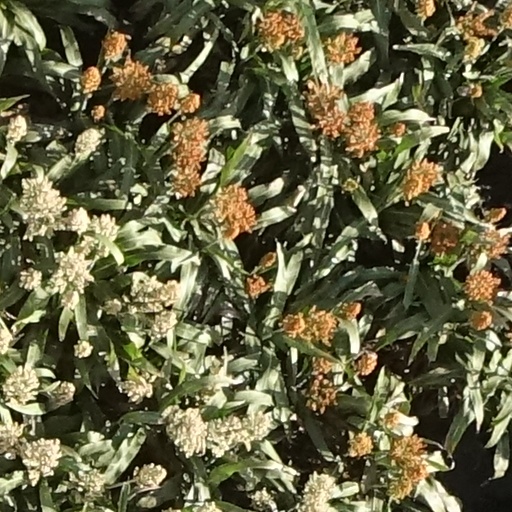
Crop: sorghum